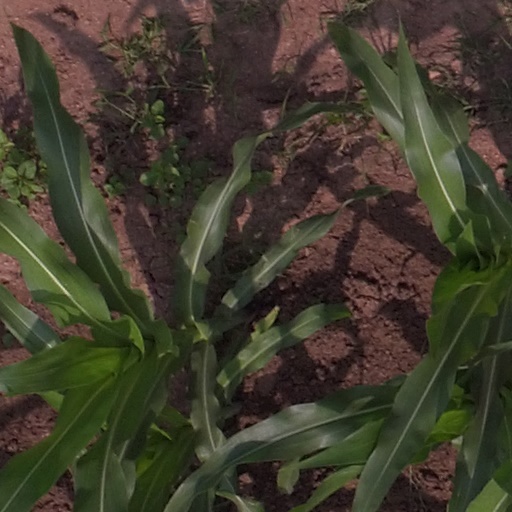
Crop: maize; corn